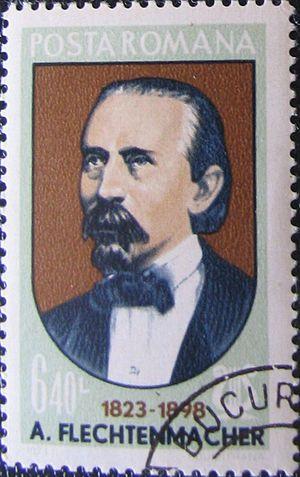
Alexandru Adolf Flechtenmacher, né le 23 décembre 1823 à Iași en Moldavie et mort le 28 janvier 1898 à Bucarest en Roumanie, était un musicien et compositeur moldave d'origine allemande-saxone qui entendait créer « un style propre de musique roumaine ».